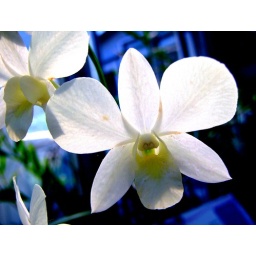
This photo was taken in the green house in the Kadoorie farm &amp;amp; Botanic Garden here in Hong Kong.